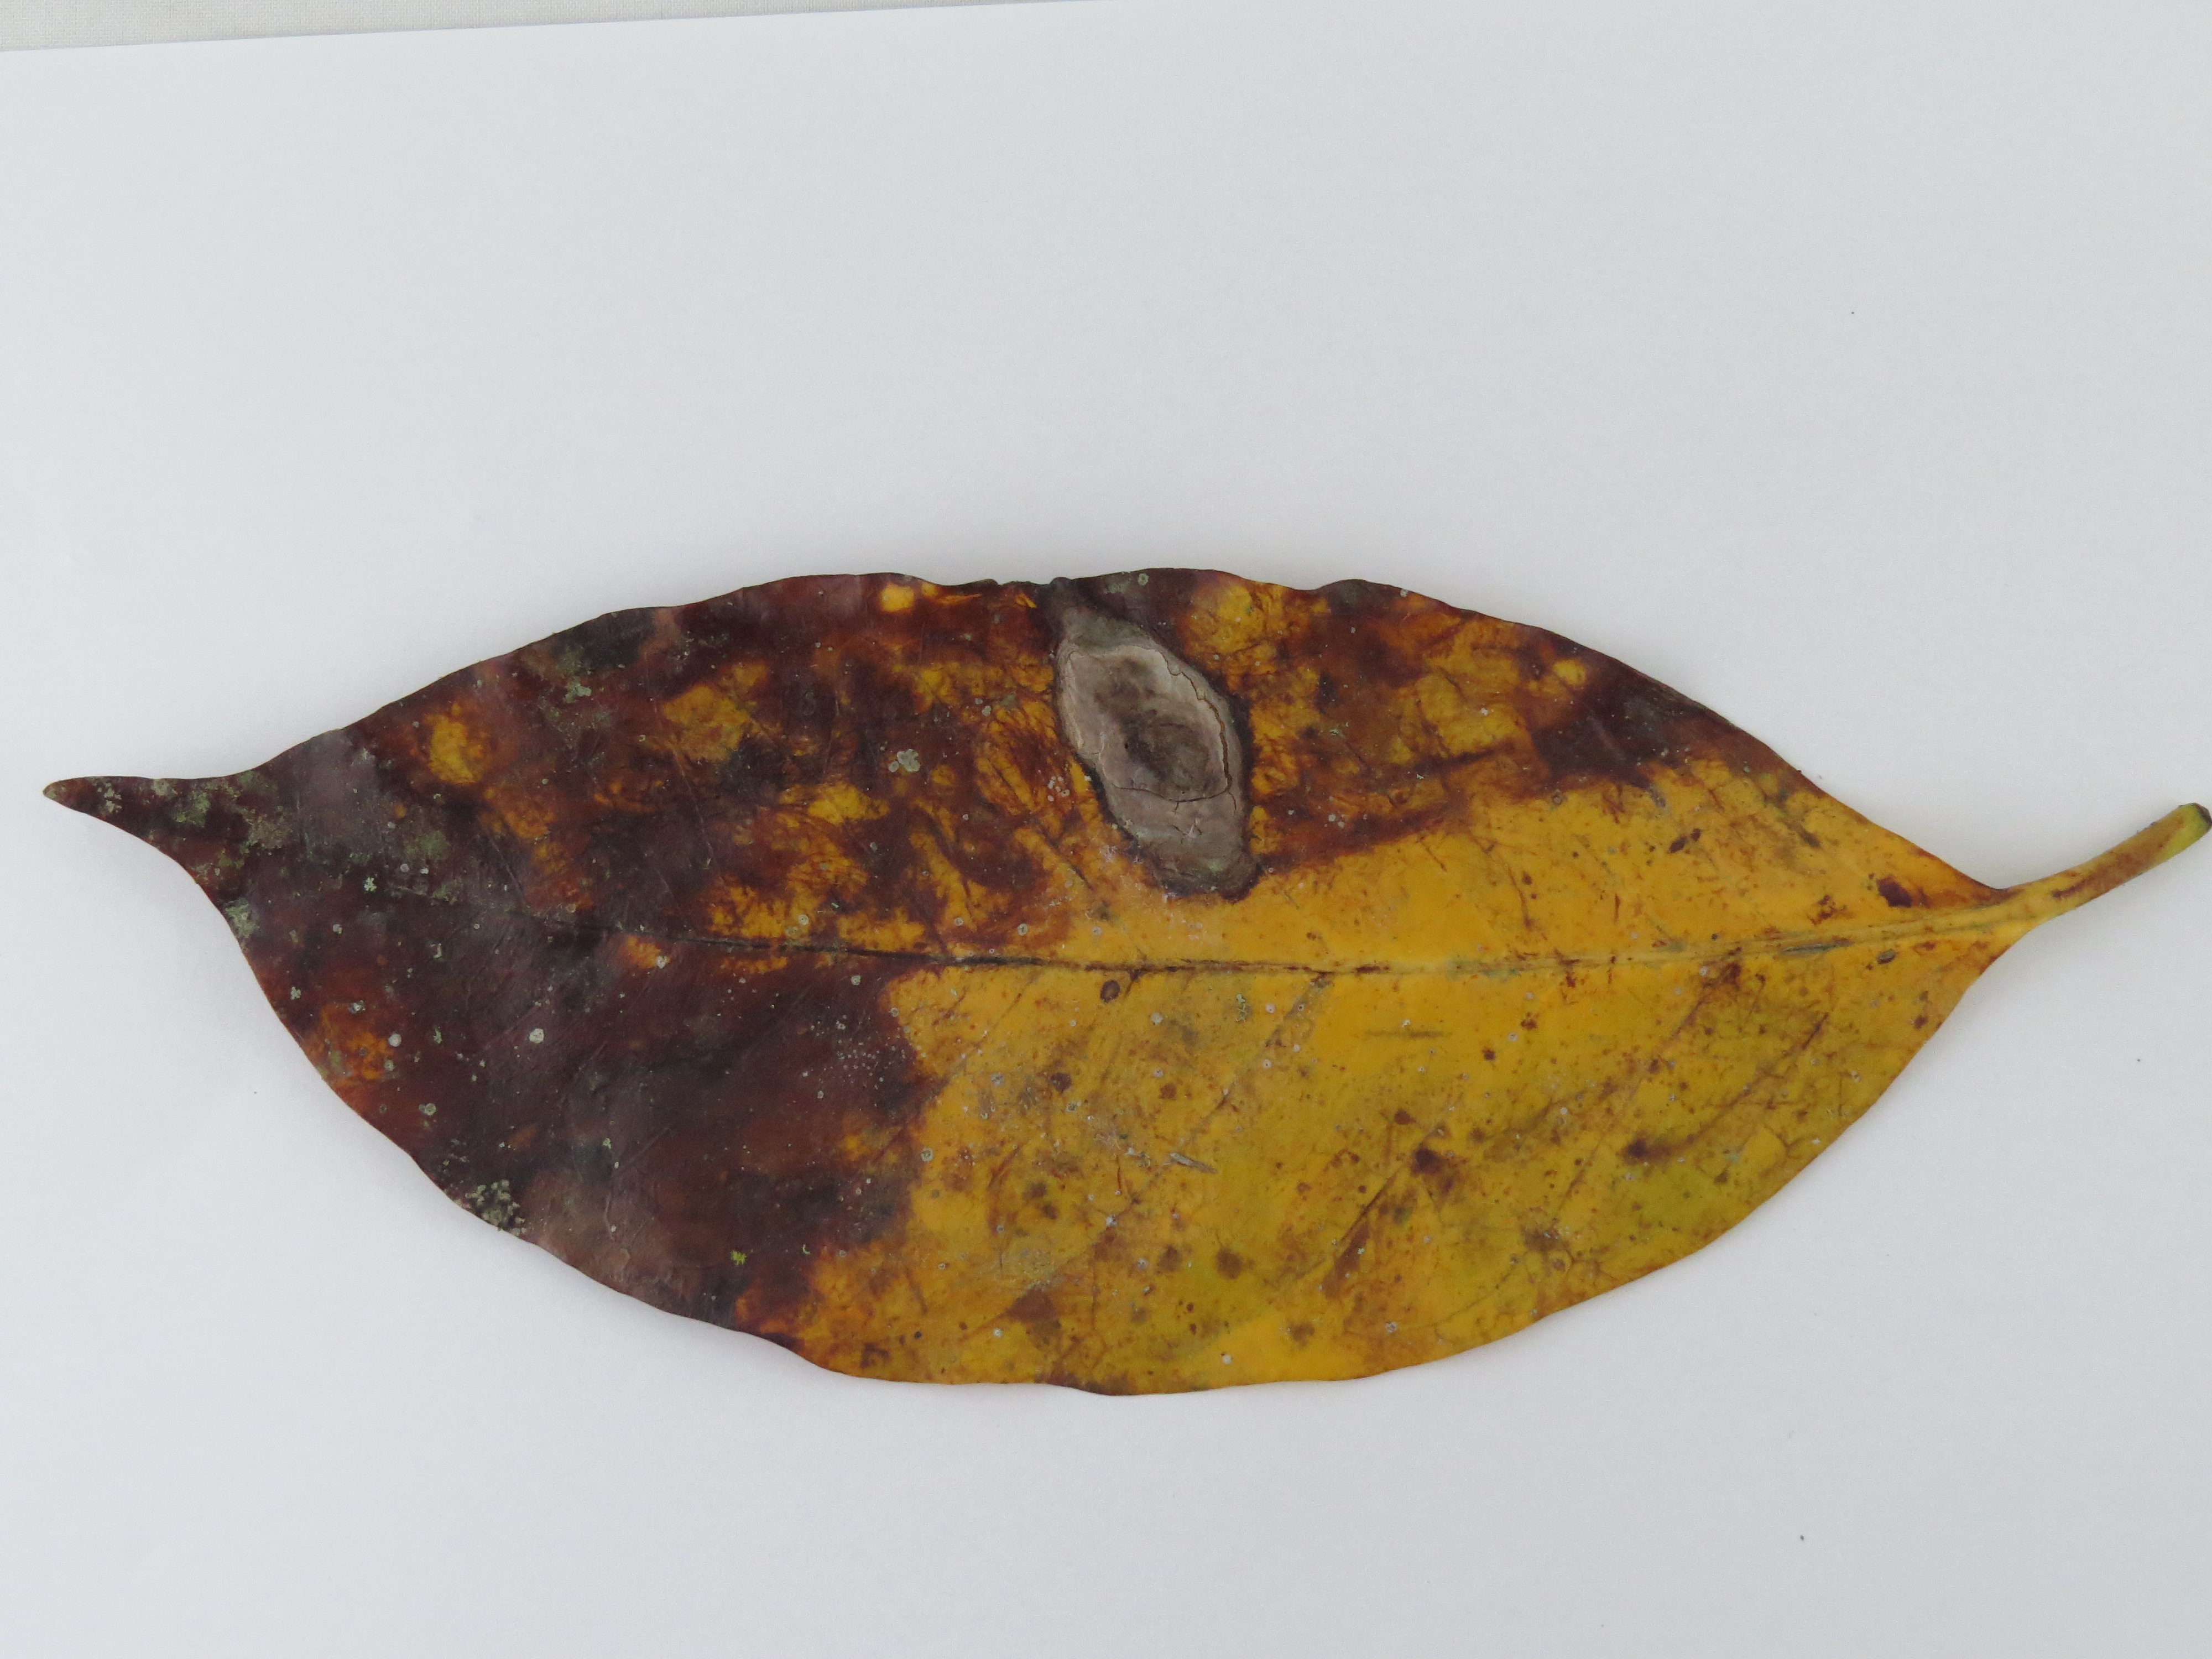
Label: phosphorus-P